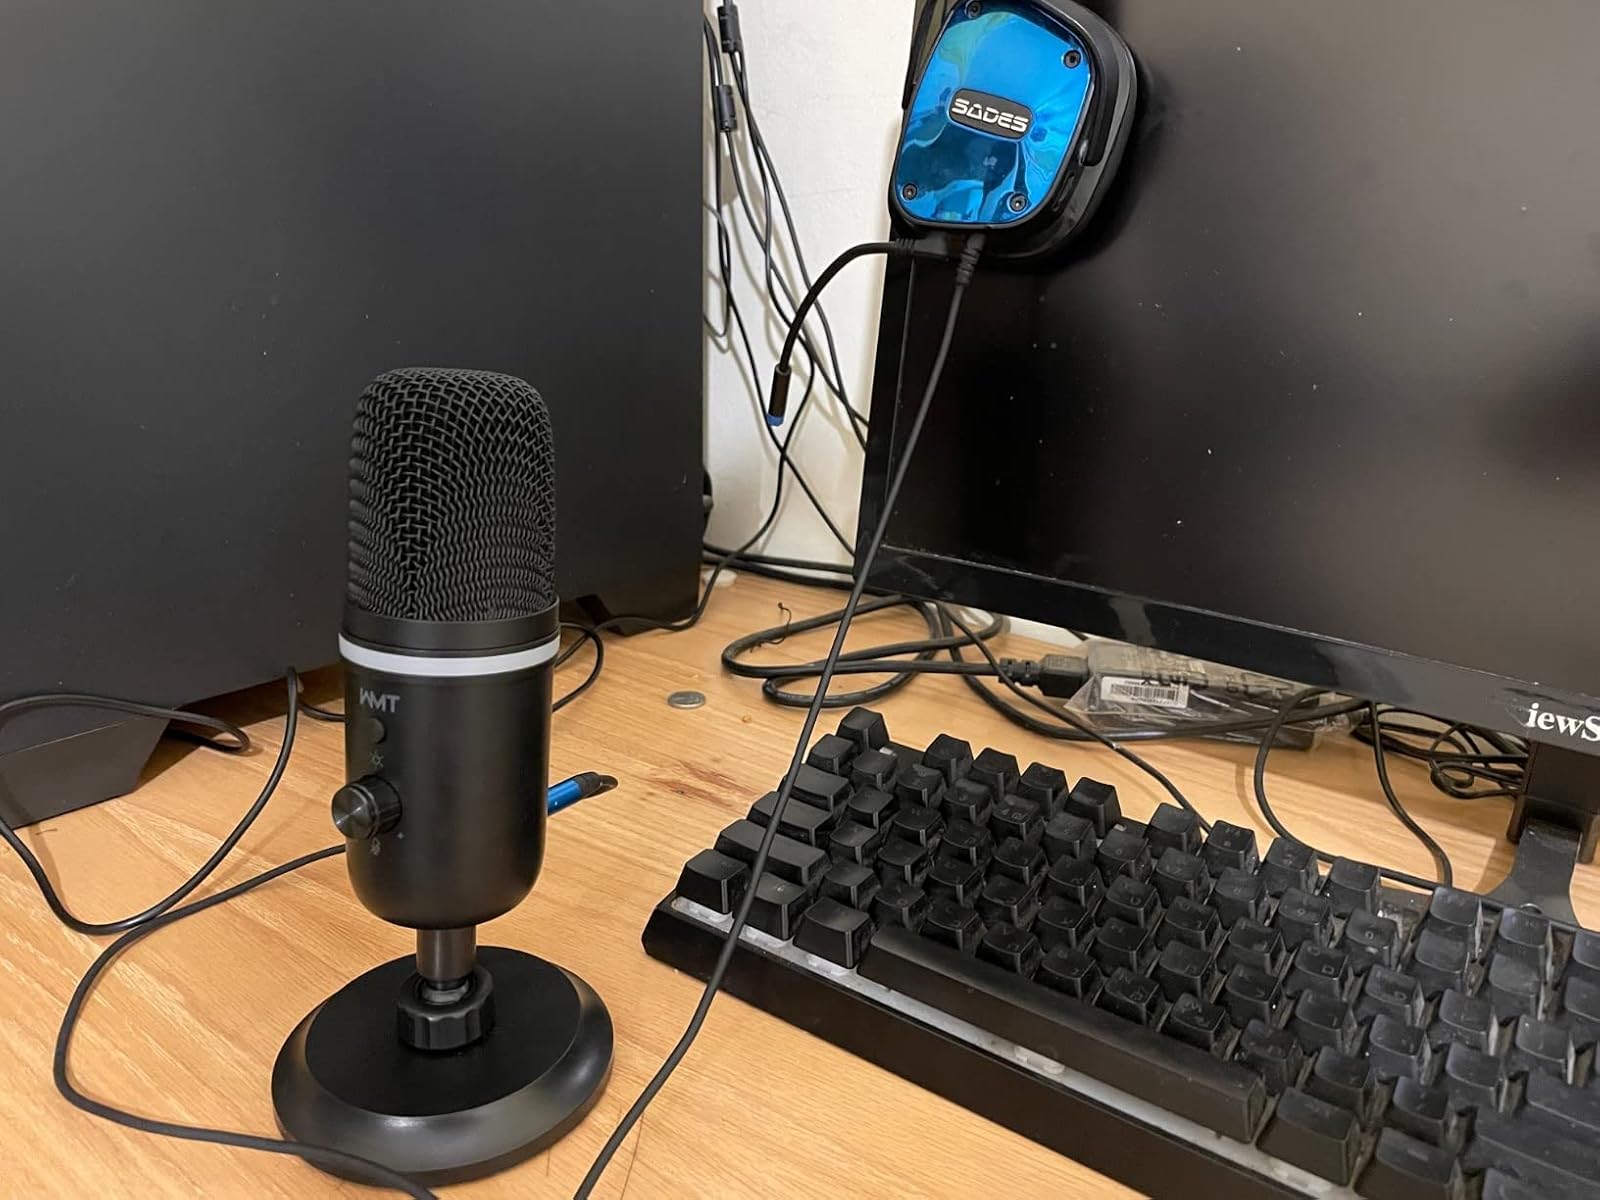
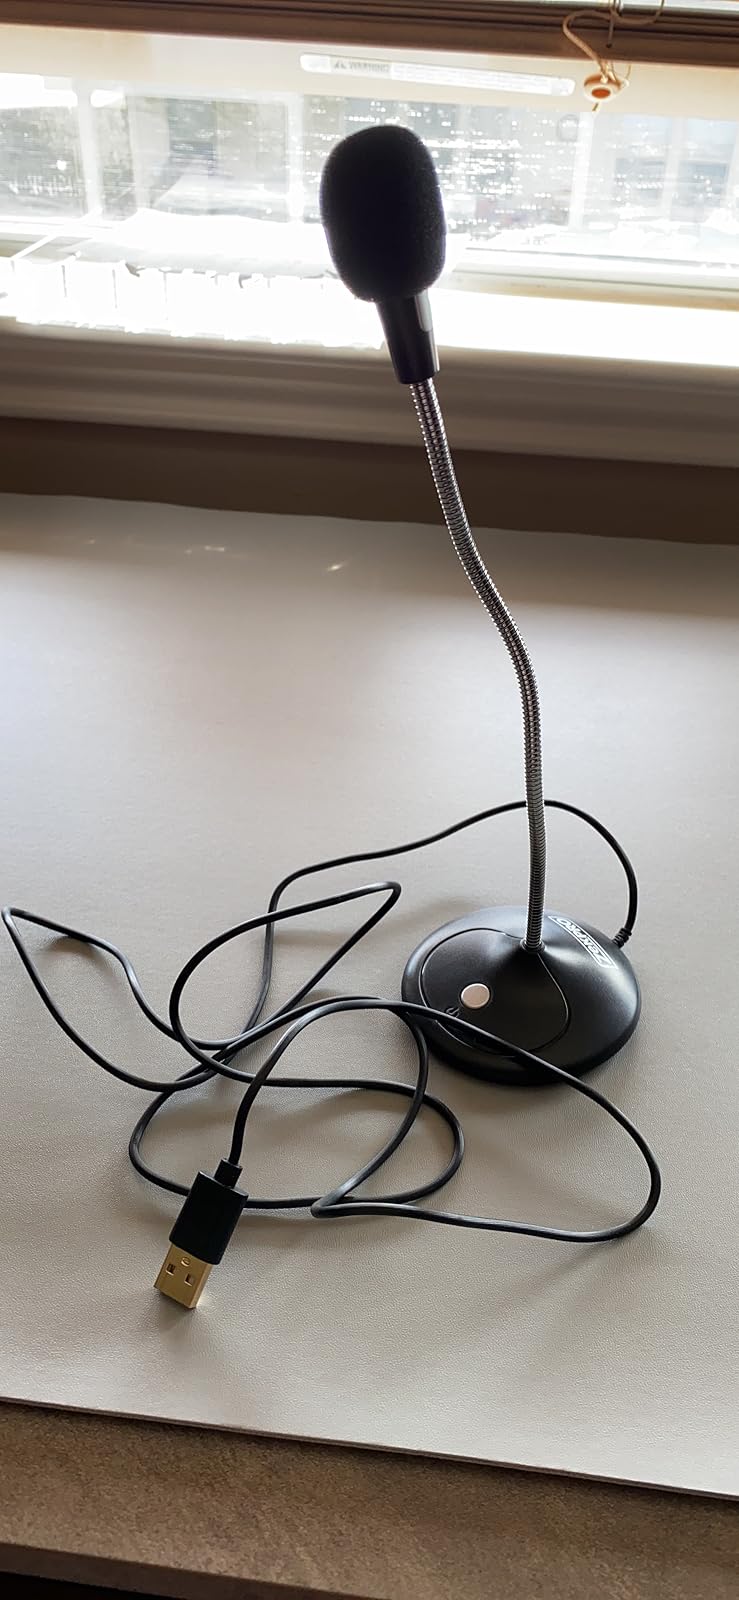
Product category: microphone
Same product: no